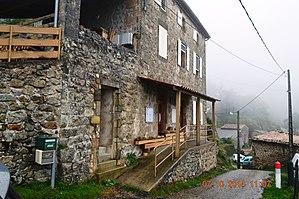
Ajoux est une commune française située dans le département de l'Ardèche, en région Auvergne-Rhône-Alpes.